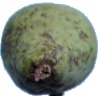
Label: Pear Stone 1